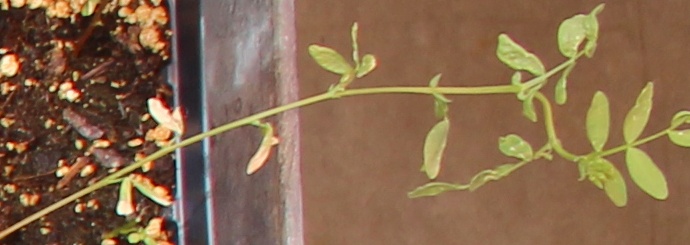
Label: Lentil